Dinner at Eight (1933 film)

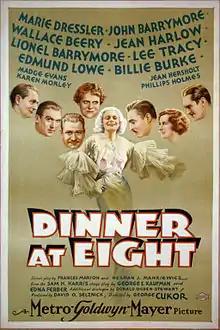
Theatrical release poster

Dinner at Eight is a 1933 American pre-Code comedy-drama film directed by George Cukor from a screenplay by Frances Marion and Herman J. Mankiewicz, based on George S. Kaufman and Edna Ferber's 1932 play of the same title. The film features an ensemble cast of Marie Dressler, John Barrymore, Wallace Beery, Jean Harlow, Lionel Barrymore, Lee Tracy, Edmund Lowe, and Billie Burke.